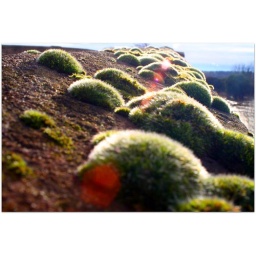
Hillocks of moss on the old stone bridge in the January sunlight